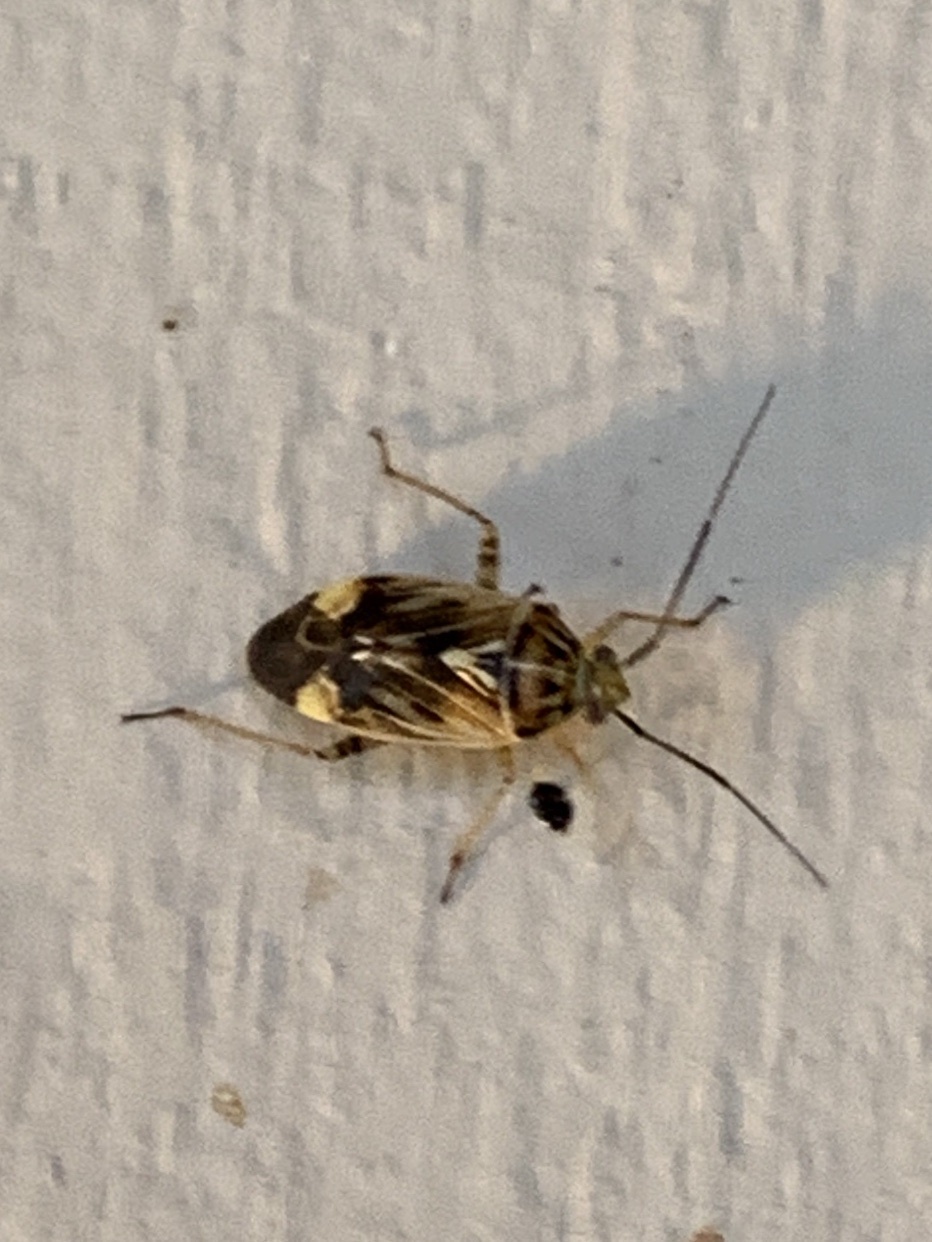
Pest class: lygus_bug